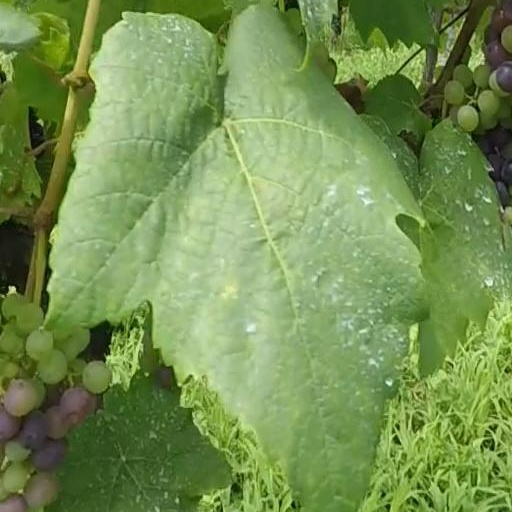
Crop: grape